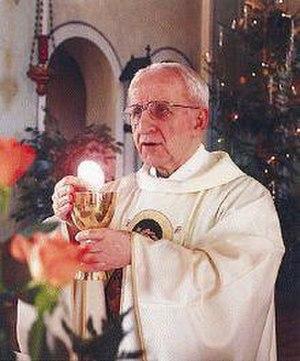
L'élévation est un rituel chrétien où sont élevés dans le domaine saint, le corps du Christ et le sang du Christ lors de la célébration de l'eucharistie. Ce mot s'applique particulièrement au moment où, lors du rite romain de la messe, l'hostie et le calice sont présentés immédiatement après les parties consacrées.